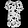
Label: Shirt